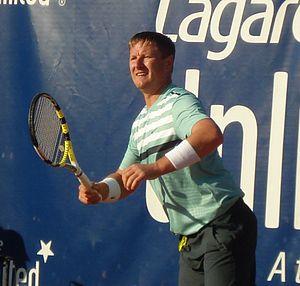
Yevgeny Kafelnikov en 2009 lors du Trophée Jean-Luc Lagardère
Ievgueni Aleksandrovitch Kafelnikov, né le 18 février 1974 à Sotchi, est un joueur de tennis russe. Professionnel entre 1992 et 2003, il a remporté 26 titres en simple sur le Circuit ATP dont Roland-Garros en 1996 et l'Open d'Australie en 1999, à la suite duquel il atteint la première place mondiale. Il est le premier joueur russe à remporter un tournoi du Grand Chelem en simple, et seul Marat Safin l'a imité depuis. En 2000, il remporte la médaille d'or en simple aux Jeux olympiques de Sydney.
Gustavo Kuerten, né le 10 septembre 1976 à Florianópolis, est un joueur de tennis brésilien, professionnel de 1995 à 2008. Surnommé « Guga », il remporte vingt titres en simple sur le circuit ATP, dont trois tournois de Roland-Garros, un Masters et cinq Masters 1000. Il est le meilleur joueur de tennis de l'histoire du Brésil.